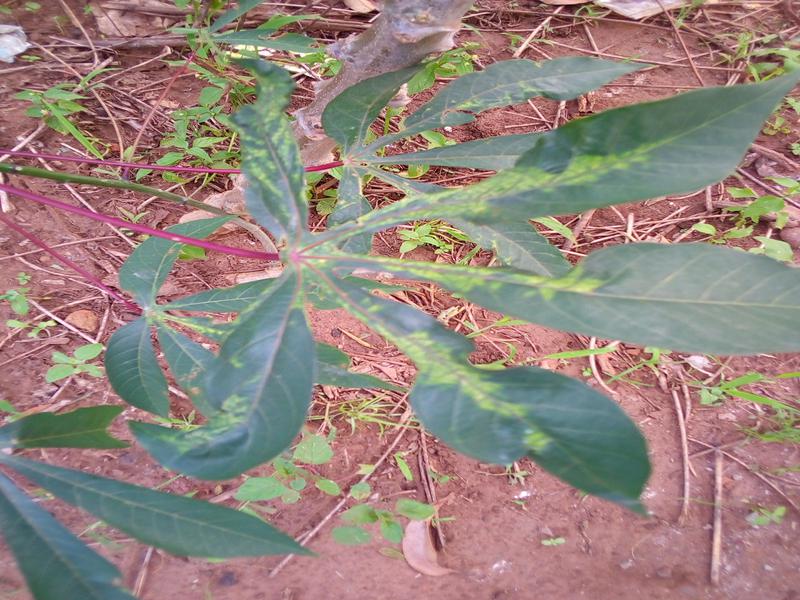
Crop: cassava
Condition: mosaic_disease